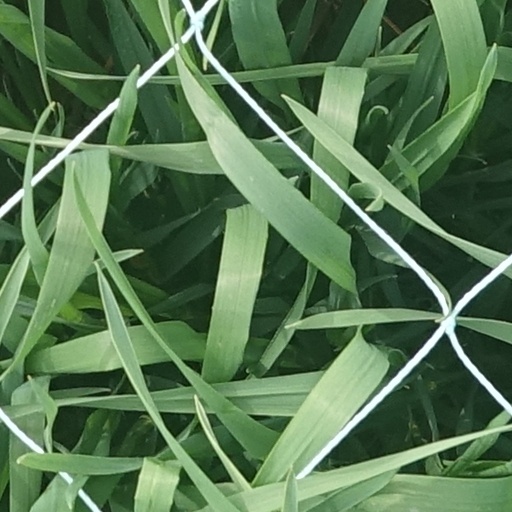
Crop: wheat